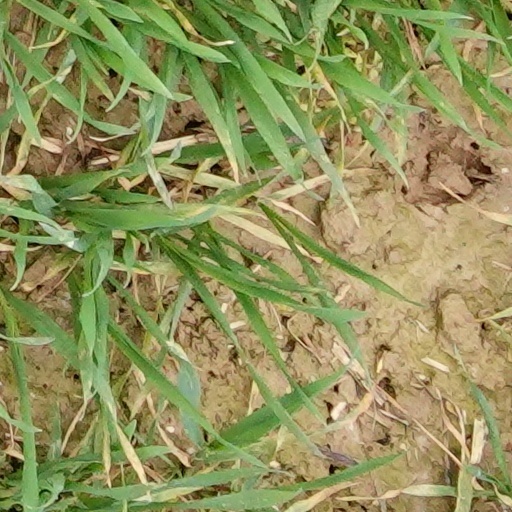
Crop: wheat